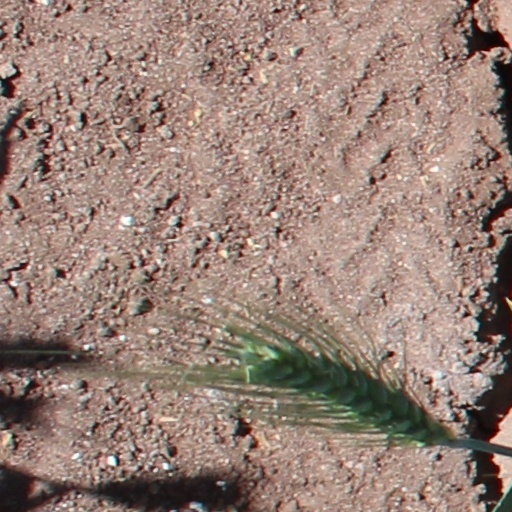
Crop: wheat